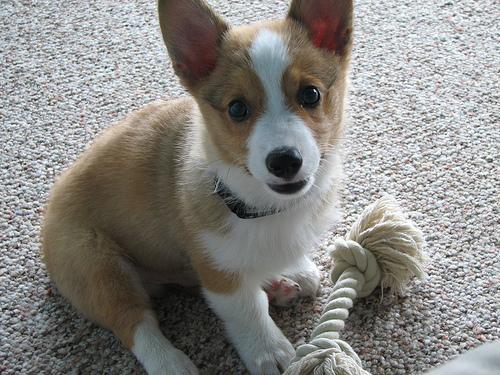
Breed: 205-n000029-Pembroke